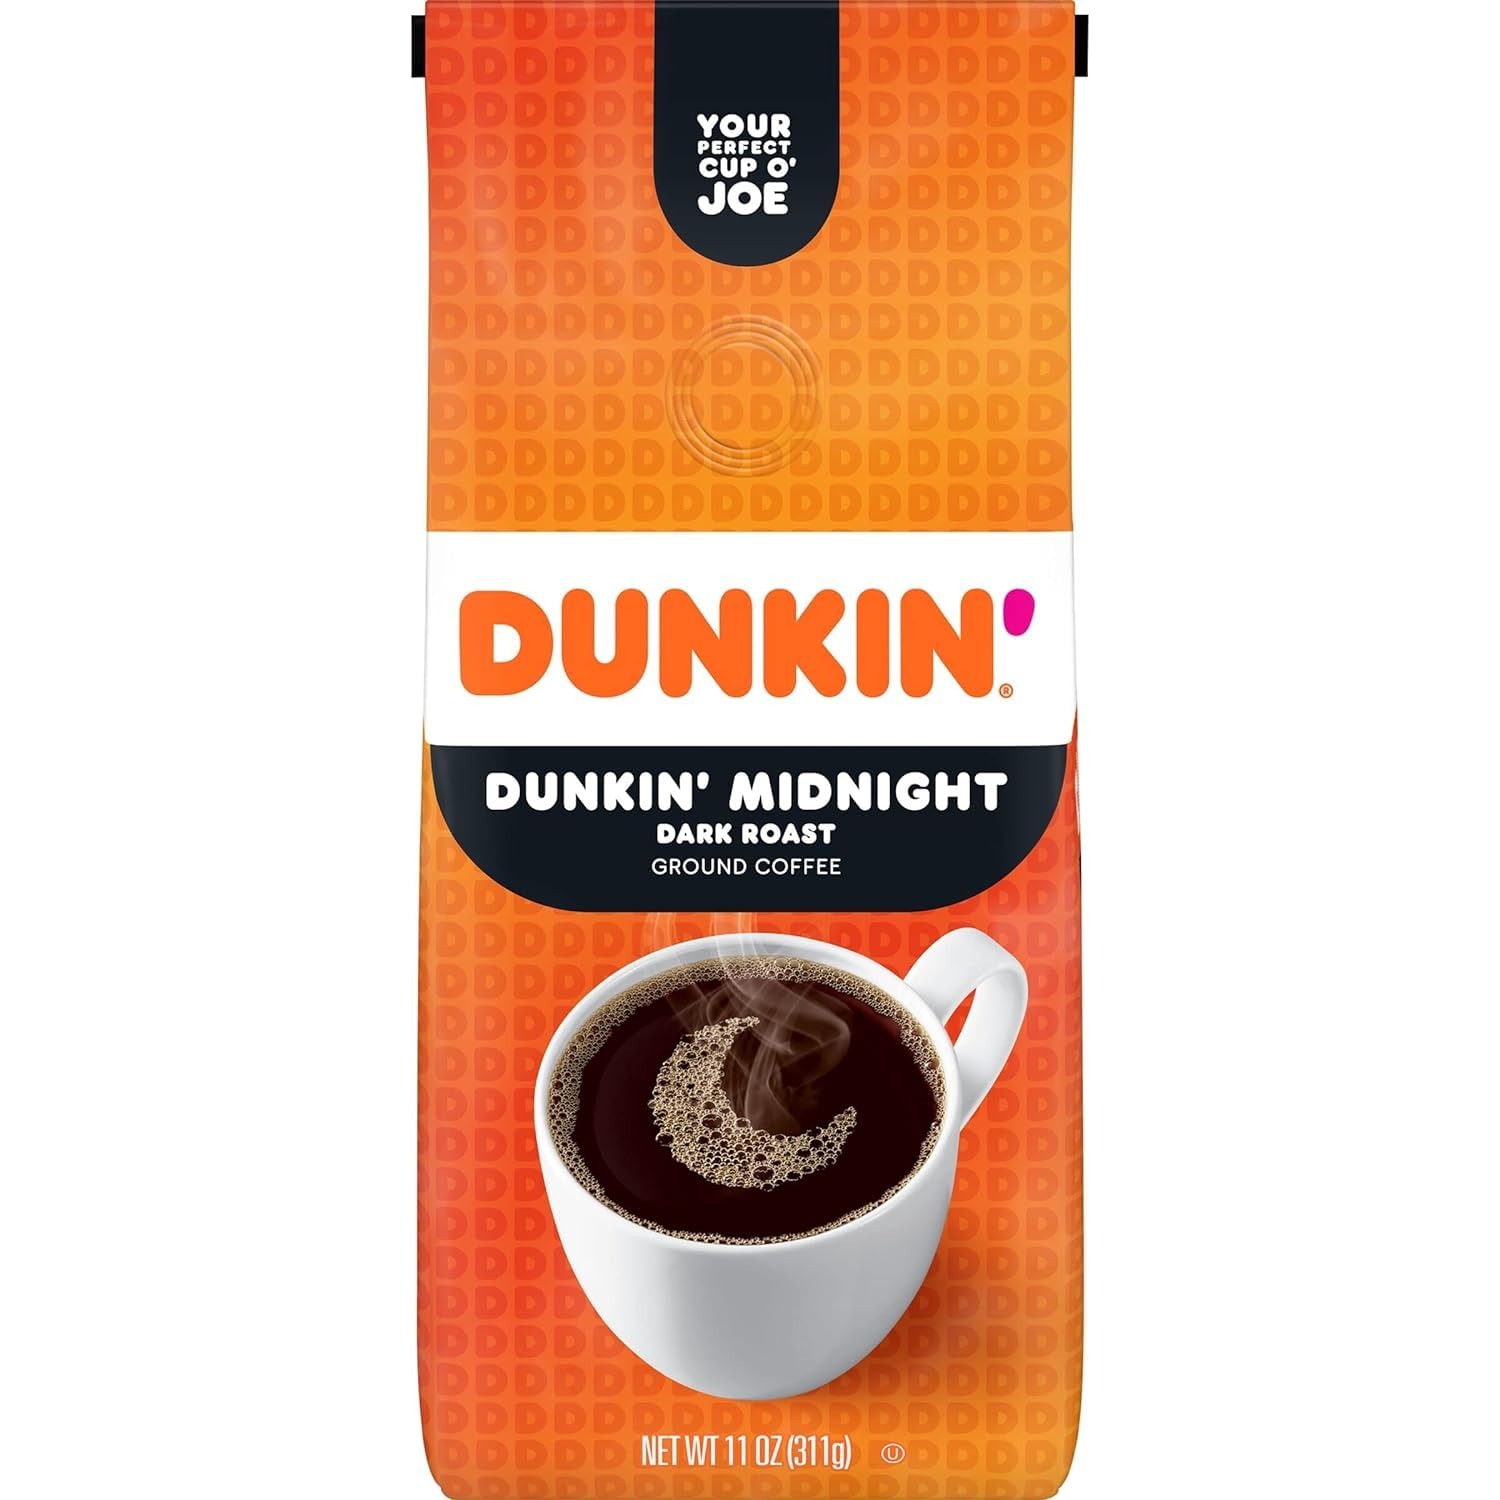
Item Name: Dunkin' Donuts Dunkin' Dark Roast Ground Coffee (Pack of 2)
Bullet Point 1: Rich Flavor: Deep, dark roast with smooth, bold taste.
Bullet Point 2: Premium Quality: Made with 100% premium Arabica coffee beans for top-notch flavor.
Bullet Point 3: Freshness Guaranteed: Comes in a specially designed, resealable bag to preserve freshness and flavor.
Bullet Point 4: Versatile Brewing: Suitable for use in all coffee makers, perfect for brewing your ideal cup.
Bullet Point 5: Convenient Pack: Includes two 11 oz bags, ensuring you always have your favorite coffee on hand.
Product Description: Experience the bold and smooth flavor of Dunkin' Donuts Midnight Dark Roast Ground Coffee. This premium blend uses 100% Arabica beans, delivering a complex, dark roast coffee with an invigorating aroma that awakens your senses. Packaged in an 11 oz bag, this coffee is ideal for starting your morning or enjoying a midday pick-me-up. Each bag is designed for easy storage with a resealable top to maintain freshness. Dunkin' Midnight is a perfect choice for coffee lovers seeking a robust flavor that is both smooth and satisfying.
Value: 22.0
Unit: Ounce

Price: 9.71